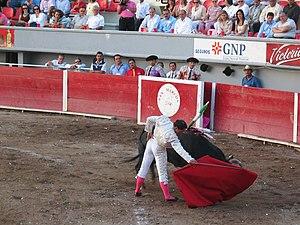
Julio César Rincón Ramírez est un matador colombien né à Bogota le 5 septembre 1965.